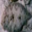
Label: flatfish